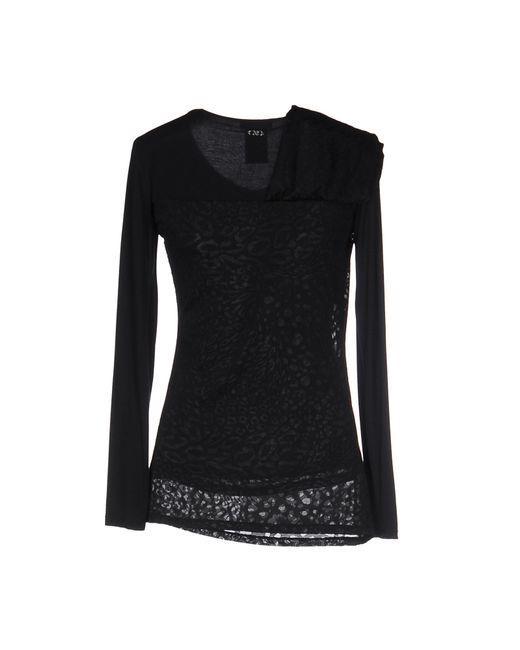
Damen Bluse Schwarz Blumenspitze Illusion Stricktop